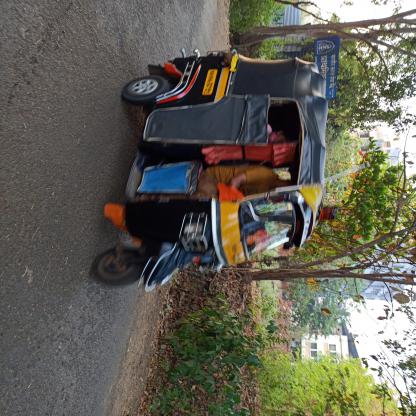
Vehicle type: Auto Rickshaws